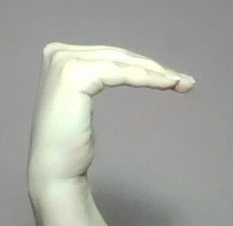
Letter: haa